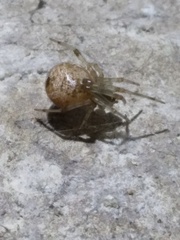
Species: Parasteatoda_tepidariorum